Cuban Stars (West)

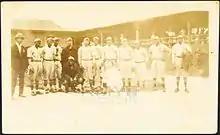
1920 Cuban Stars West

The Cuban Stars were a team of Cuban professional baseball players that competed in the United States Negro leagues from 1907 to 1930. The team was also sometimes known as the Cuban Stars of Havana, Stars of Cuba, Cuban All-Stars, Havana Reds, Almendares Blues or simply as the Cubans. For one season, 1921, the team played home games in Cincinnati, Ohio, and was known as the Cincinnati Cuban Stars.